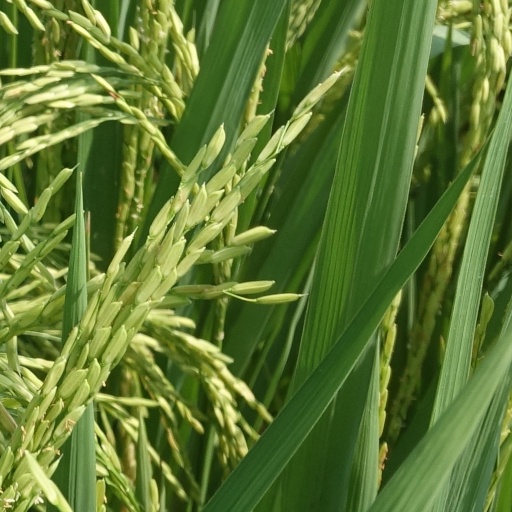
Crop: rice